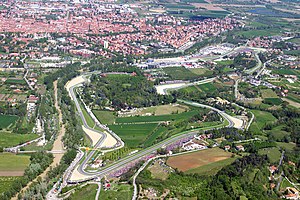
Autodromo Enzo e Dino Ferrari
Luftfoto af Imola
Autodromo Enzo e Dino Ferrari, bedre kendt som Imola, er en racerbane i nærheden af den italienske by Imola. Banen har i mange år været vært for San Marinos Grand Prix i Formel 1-serien, selvom banen ikke er beliggende i San Marino. Banen er opkaldt efter Ferraris stifter Enzo Ferrari og hans søn Dino. Når der køres formel 1 på banen betragtes den som Ferrariteamets hjemmebane.